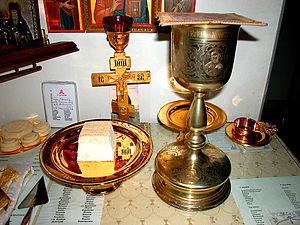
Liturgie de rue James. L'Eglise orthodoxe russe à Dusseldorf Русский: Литургия святого Иакова, брата Господня. Церковь Покрова Пресвятой Богородицы в Дюссельдорфе
L’Église orthodoxe aussi connue sous le nom d'Église des sept conciles ou encore Communion orthodoxe ou Église orthodoxe orientale, est, avec environ 260 millions de baptisés dans le monde, la troisième plus grande confession du christianisme, après l'Église catholique et l'ensemble des confessions protestantes.
La Liturgie de la Préparation, appelée aussi Prothèse, « préalable » ou Proscomidie, « offrande », est le nom donné dans les Églises d'Orient — Églises orthodoxes et Églises catholique de rite byzantin — à la cérémonie de préparation du pain et du vin pour la Divine Liturgie. La liturgie de la Préparation s'effectue dans le sanctuaire, à l'abri du regard des fidèles, dans la chapelle de proscomidie ou au sanctuaire même, à rideau tiré, comme dans l'église arménienne, avant la partie publique de la Divine Liturgie et symbolise la vie cachée de Jésus Christ.
La table de prothèse est une table, ou autel secondaire, utilisée dans les Églises d'Orient — Églises orthodoxes et Églises catholiques de rite byzantin — pour préparer les Saints Dons destinés à la Divine Liturgie.
Les espèces eucharistiques, ou Saintes Espèces, désignent le pain et le vin changés en corps et en sang du Christ par un prêtre ou un pasteur lors de la consécration, au cours de la prière eucharistique pendant la messe.